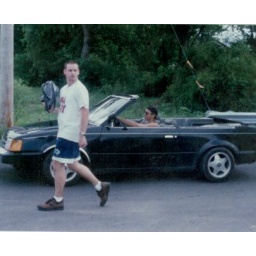
1990`s car shows...found the old pictures in shoe box.